Hampshire Yeomanry

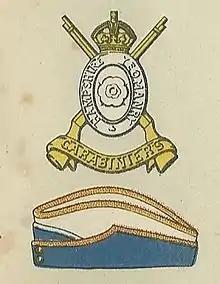
Badge and service cap as worn at the outbreak of World War II

The Hampshire Yeomanry was a yeomanry cavalry regiment formed by amalgamating older units raised between 1794 and 1803 during the French Revolutionary Wars. It served in a mounted role in the Second Boer War and World War I, and in the air defence role during and after World War II. The lineage is continued by 295 (Hampshire Yeomanry) Battery and 457 (Hampshire Carabiniers Yeomanry) Battery, batteries of 106 (Yeomanry) Regiment Royal Artillery, part of the Army Reserve.